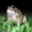
Label: frog